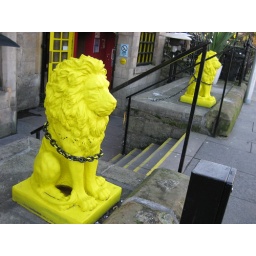
Bright yellow lions chained to the ground outside a pub in St.Andrews.